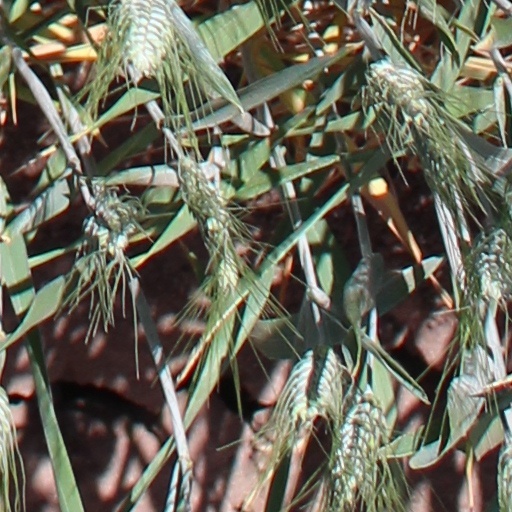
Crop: wheat